Gary Burne

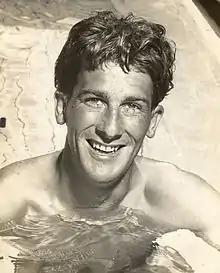
Gary Burne,Xmas 1968, Bulawayo, personal family photograph by Neil Hayes-Hill

Gary Burne (20 April 1934 – 26 August 1976) was a Rhodesian dancer, ballet master, and choreographer who spent ten years with the Royal Ballet in England before moving to South Africa to dance with ballet companies in Johannesburg and Cape Town. He also danced for a period in Toronto, Canada.